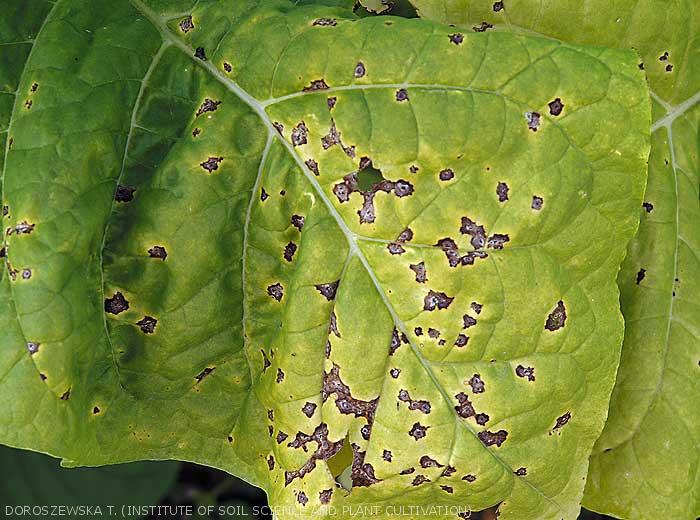
Plant: Tobacco
Disease: tobacco brown spot